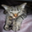
Label: cat